King's Guard

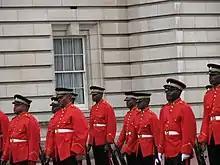
Sentries of the Jamaica Regiment outside Buckingham Palace, 2007

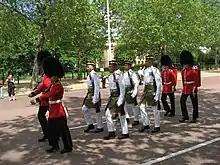
Soldiers from the Royal Malay Regiment and the Coldstream Guards parading at the Mall in London, 2008

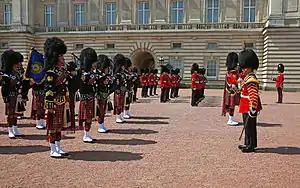
The Vancouver Police Pipe Band provided musical support during a guard mounting ceremony for the Queen's Guard

On 8 April 2024, to commemorate the 120th anniversary of the Entente Cordiale, a detachment from the 2e Régiment d'Infanterie of the French Garde Republicaine became the first unit from a non-Commonwealth country to participate in the ceremony - the detachment were marched onto the forecourt of Buckingham Palace in place of that day's New Guard, and were inspected by the Duke and Duchess of Edinburgh alongside Hélène Tréheux-Duchêne, the French Ambassador to the United Kingdom, before then being marched off. In a reciprocal arrangement, soldiers of No. 7 Company, Coldstream Guards took part in the guard mounting ceremony at the Élysée Palace, official residence of the French President, in Paris.